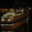
Label: ship